Chardonnay

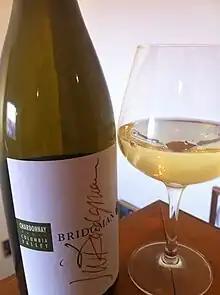
A Chardonnay from the Columbia Valley AVA of Washington

Washington Chardonnays can be very similar to Californian Chardonnays, but tend to have more emphasis on fruit than creaminess. In 2000, it was the most widely planted premium wine grape in the state. Rather than using Dijon clones, Washington vineyards are planted with clones developed at the University of California-Davis that are designed to take longer to ripen in the warmer weather of the state's wine regions. This allows winemakers to maintain the acidity levels that balance the fruity and flint earthiness that have characterized Washington Chardonnay. Apple notes are common, and depending on producer and appellation, can range from flavors of 'Golden Delicious' and 'Fuji' to 'Gala' and 'Jonathan'. In Oregon, the introduction of Dijon clones from Burgundy has helped to adapt the grape to the Oregon climate and soils.